Boeing C-17 Globemaster III

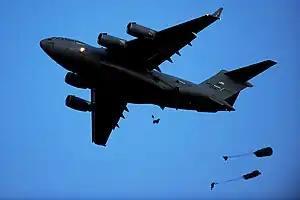
Two paratroopers dropping from a C-17 during an exercise

In 1996, the DoD ordered another 80 aircraft for a total of 120. In 1997, McDonnell Douglas merged with domestic competitor Boeing. In April 1999, Boeing offered to cut the C-17's unit price if the USAF bought 60 more; in August 2002, the order was increased to 180 aircraft. In 2007, 190 C-17s were on order for the USAF. On 6 February 2009, Boeing was awarded a $2.95 billion contract for 15 additional C-17s, increasing the total USAF fleet to 205 and extending production from August 2009 to August 2010. On 6 April 2009, U.S. Secretary of Defense Robert Gates stated that there would be no more C-17s ordered beyond the 205 planned. However, on 12 June 2009, the House Armed Services Air and Land Forces Subcommittee added a further 17 C-17s.